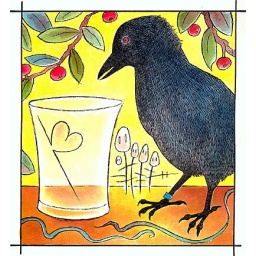
A silver wire is enclosed in the glass